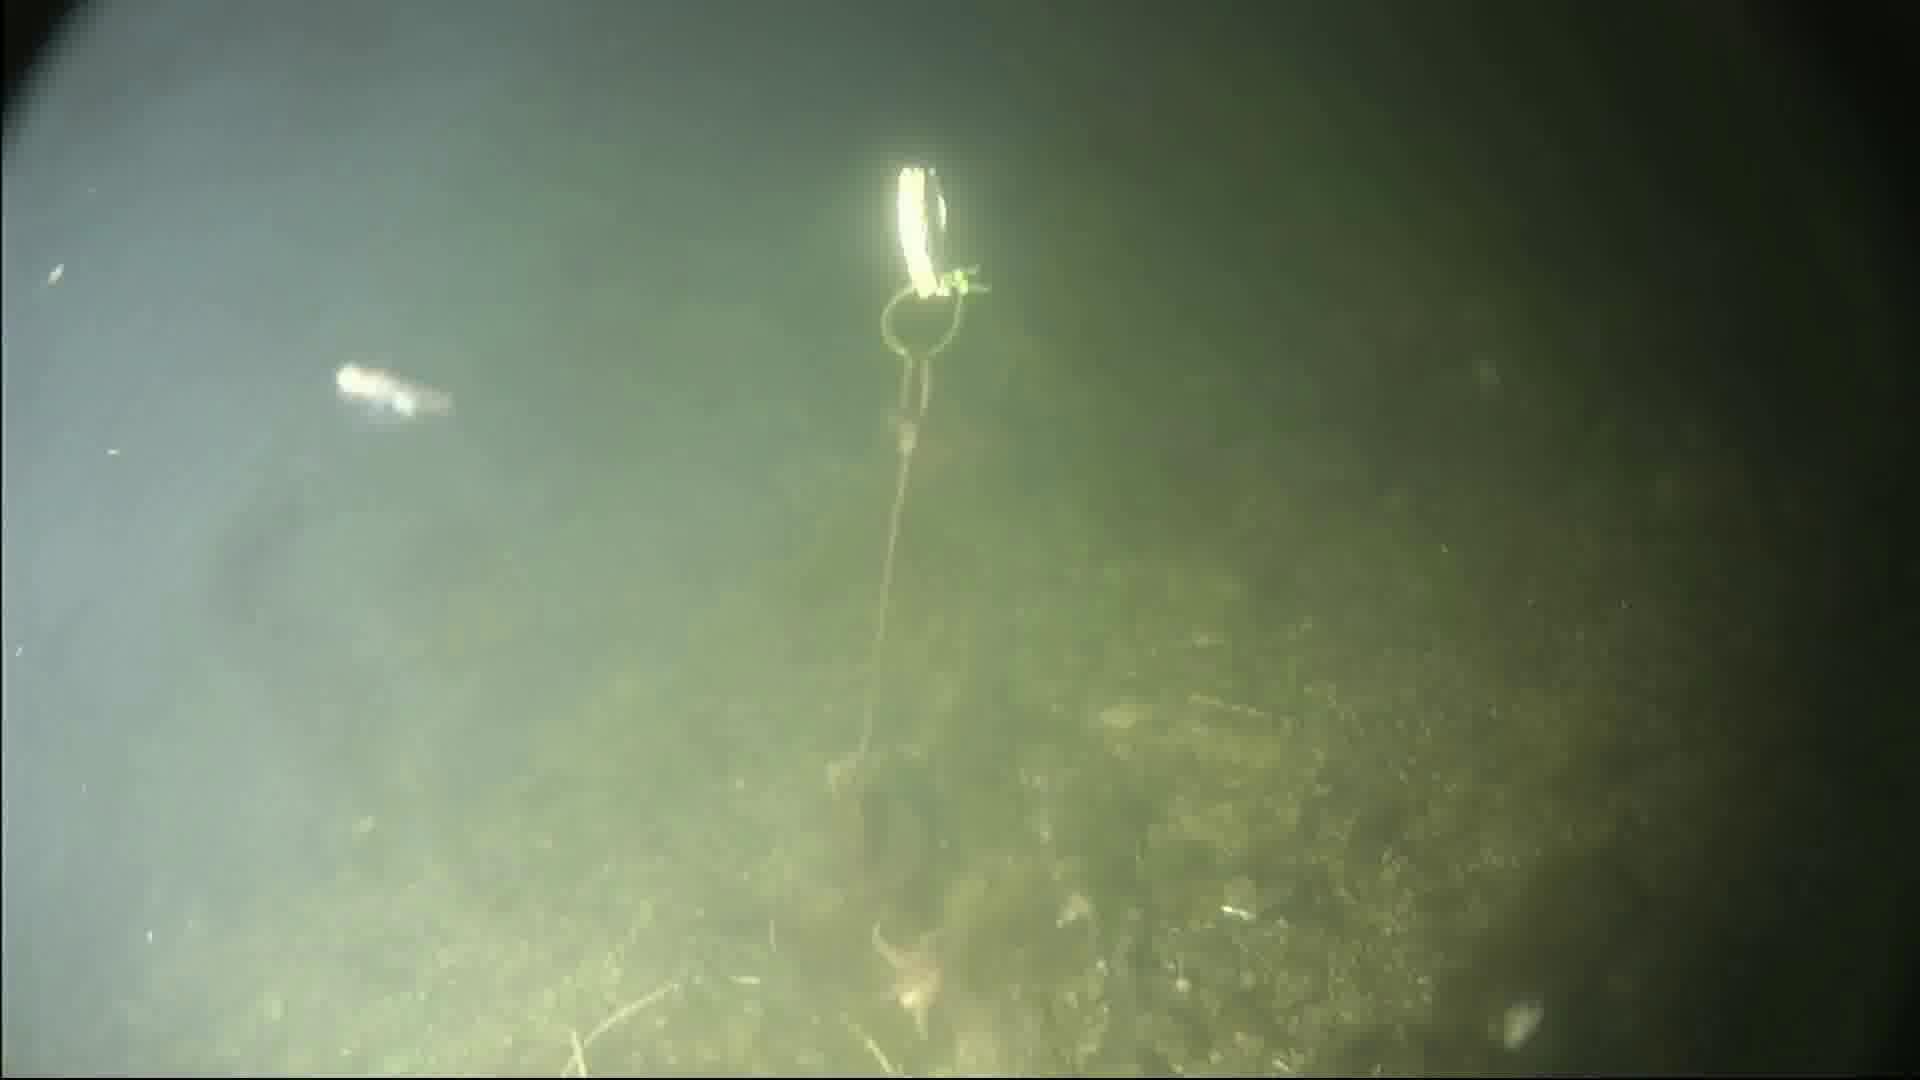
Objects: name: starfish
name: small_fish